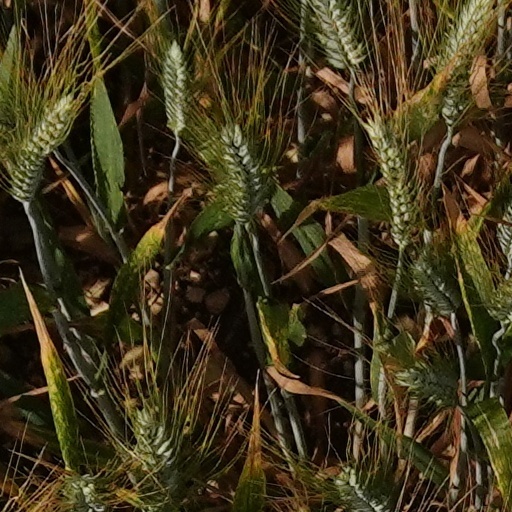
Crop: wheat